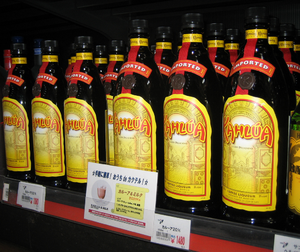
La liqueur de café est une liqueur à base de café, de sucre et d'eau-de-vie, pouvant être consommée telle quelle, mais aussi utilisée comme ingrédient de dessert ou de cocktail. Elle serait apparue en Jamaïque au XVIIᵉ siècle. En Europe, elle est très populaire en Galice, considérée comme une liqueur traditionnelle.
Le Kahlúa est une liqueur à base de café originaire du Mexique. L'importation du produit en France est effectuée par la société Pernod Ricard. C'est la liqueur aromatisée au café la plus vendue au monde.